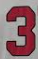
Number: 3